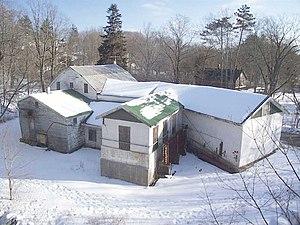
Usine à glace de Metz dans la zone de loisirs de Delaware Water Gap, Pennsylvanie, États-Unis